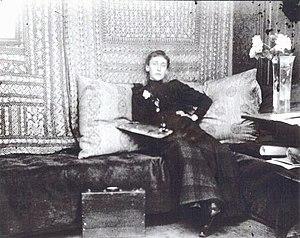
Edith Mitchill Prellwitz, née Edith Mitchill le 28 janvier 1864 à South Orange dans l'état du New Jersey et morte le 18 août 1944 à Cutchogue dans l'État de New York aux États-Unis, est une peintre impressionniste américaine. Mariée au peintre Henry Prellwitz, elle est connue pour ces peintures de paysage de la baie de Peconic Bay sur l'île de Long Island, pour ces natures morte et ces scènes de genre reprenant notamment des éléments mythologiques.